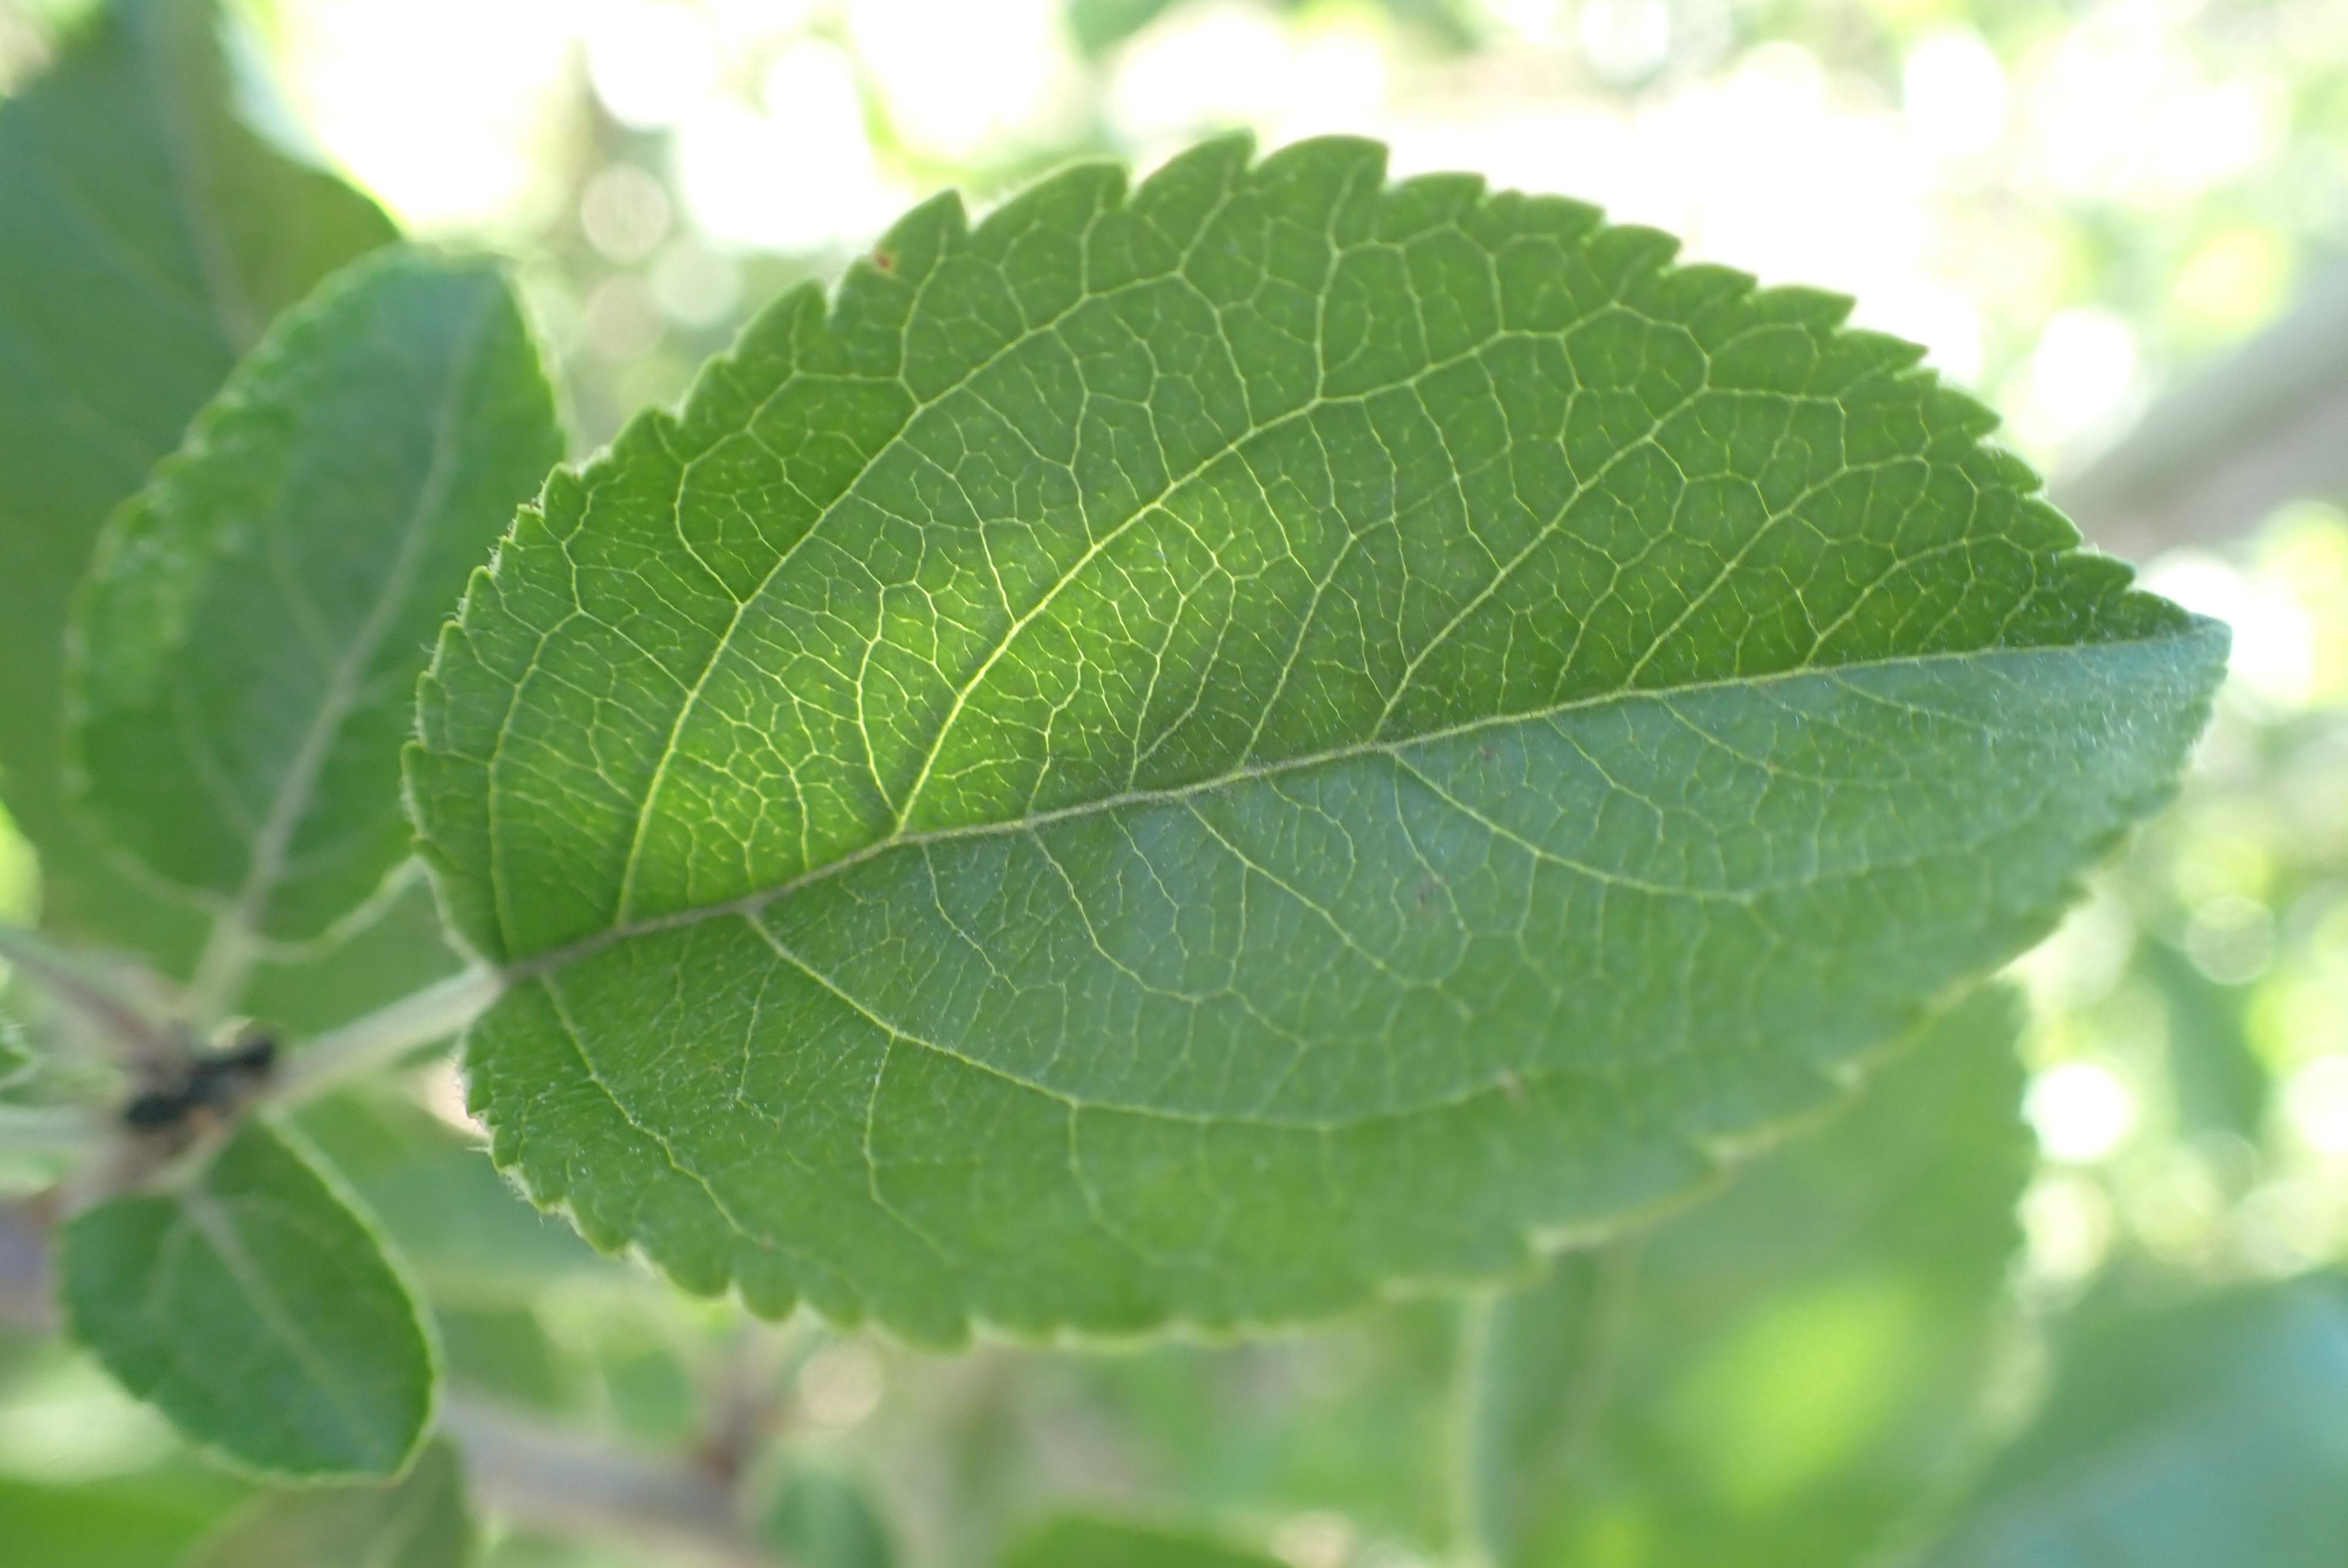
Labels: healthy